Morris Schaff

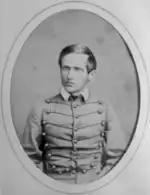
At West Point in 1862

Schaff was born on December 28, 1840, to John Schaff and Charlotte Hartzell Schaff on a farm in Etna Township, Ohio. Schaff lived in Kirkersville, Ohio, between 1849 and 1858, when he was appointed by Congressman Samuel S. Cox to attend the United States Military Academy. He graduated from West Point in June 1862 and was commissioned as a Second Lieutenant of Ordnance. Schaff excelled in academics and developed excellent military skills while at West Point.